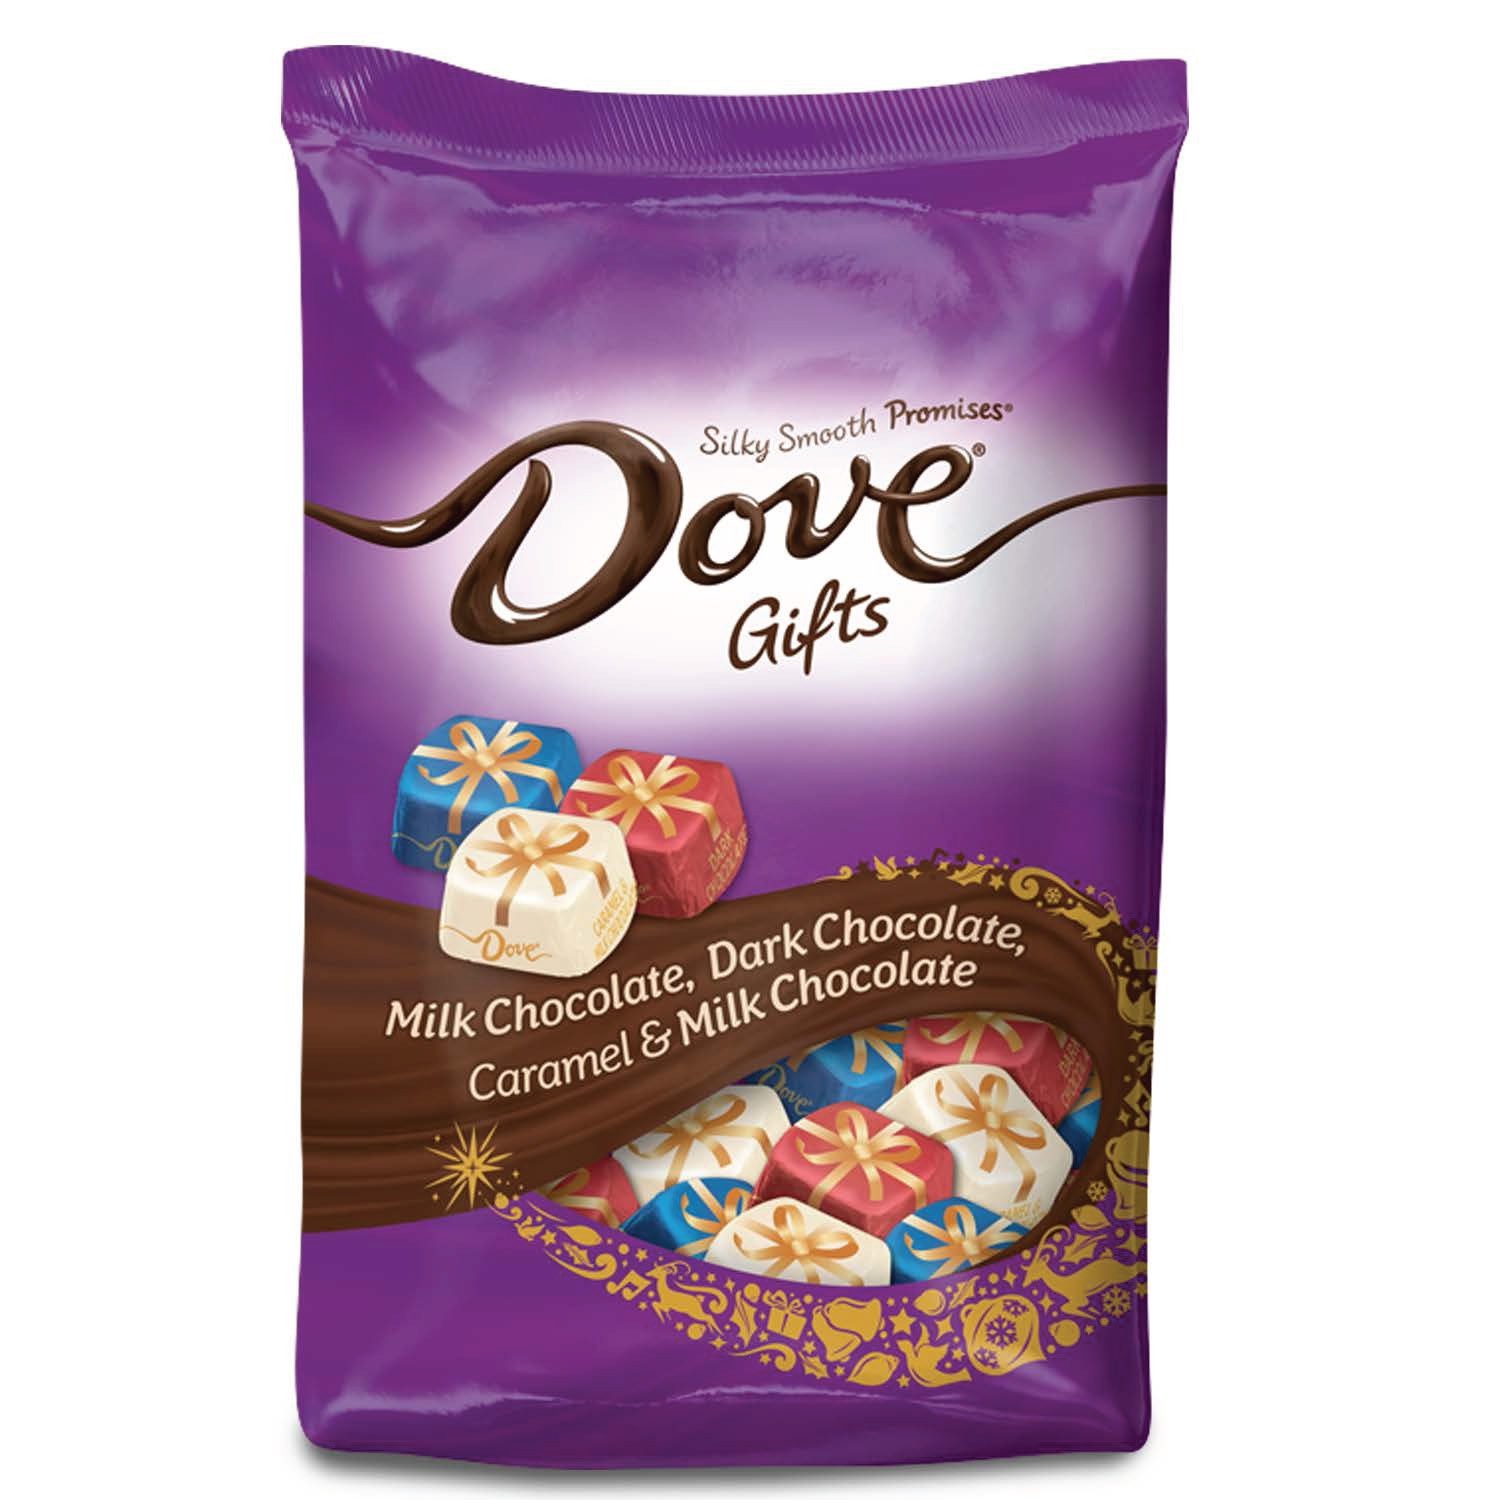
Item Name: DOVE PROMISES Christmas Gifts Assorted Chocolate Candy 24-Ounce Bag
Bullet Point 1: Contains one (1) 24-ounce bag of DOVE PROMISES Holiday Assorted Chocolate Candy
Bullet Point 2: Enjoy the delight of DOVE PROMISES Chocolate Candy with an assortment of your favorite flavors
Bullet Point 3: Surprise a loved one with rich, creamy DOVE PROMISES Candy as a holiday treat
Bullet Point 4: Each individually wrapped chocolate has a sweet message to brighten your day and your candy dish
Bullet Point 5: DOVE Chocolates are a premium chocolate experience
Value: 1.0
Unit: Count

Price: 12.98